Geoff Howard

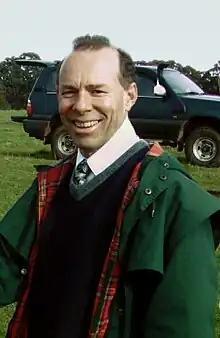
Geoff Howard, 2010

Geoffrey Kemp Howard (born 8 November 1955) is an Australian politician. He was a Labor Party member of the Victorian Legislative Assembly, representing Ballarat East from 1999 to 2014, and Buninyong from 2014 to 2018.